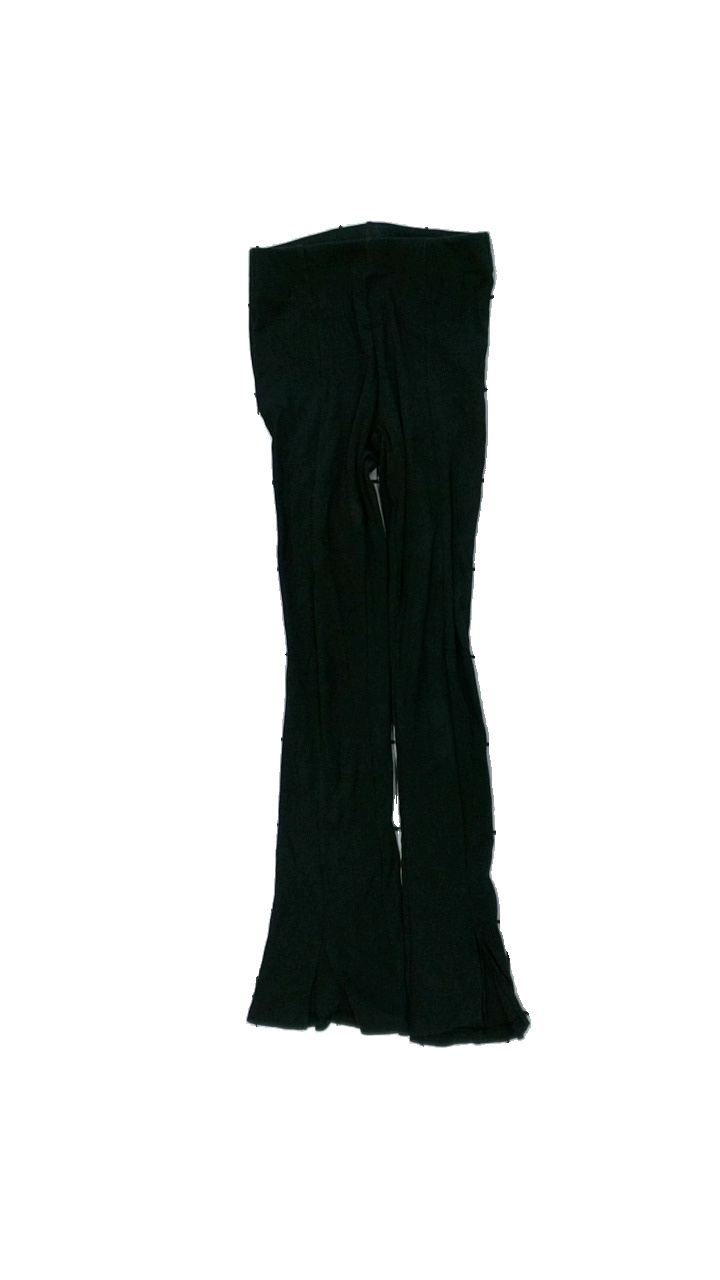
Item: Trousers (Children)
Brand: Zara
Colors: Black
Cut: Regular
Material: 100% cotton
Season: All
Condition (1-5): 4
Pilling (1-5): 5
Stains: Minor
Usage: Reuse
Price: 50-100